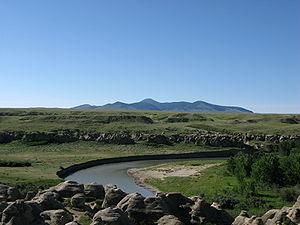
Les rivières de l'Alberta se déversent dans trois différents plans d'eau, l'océan Arctique, la baie d'Hudson et le Golfe du Mexique. La province d'Alberta est située immédiatement à l'est du Continental Divide, ainsi aucune des rivières d'Alberta ne se déverse dans l'océan Pacifique.
Les Sweet Grass Hills sont un petit ensemble de basses montagnes du nord du Montana, culminant environ 900 mètres au-dessus des plaines alentour.